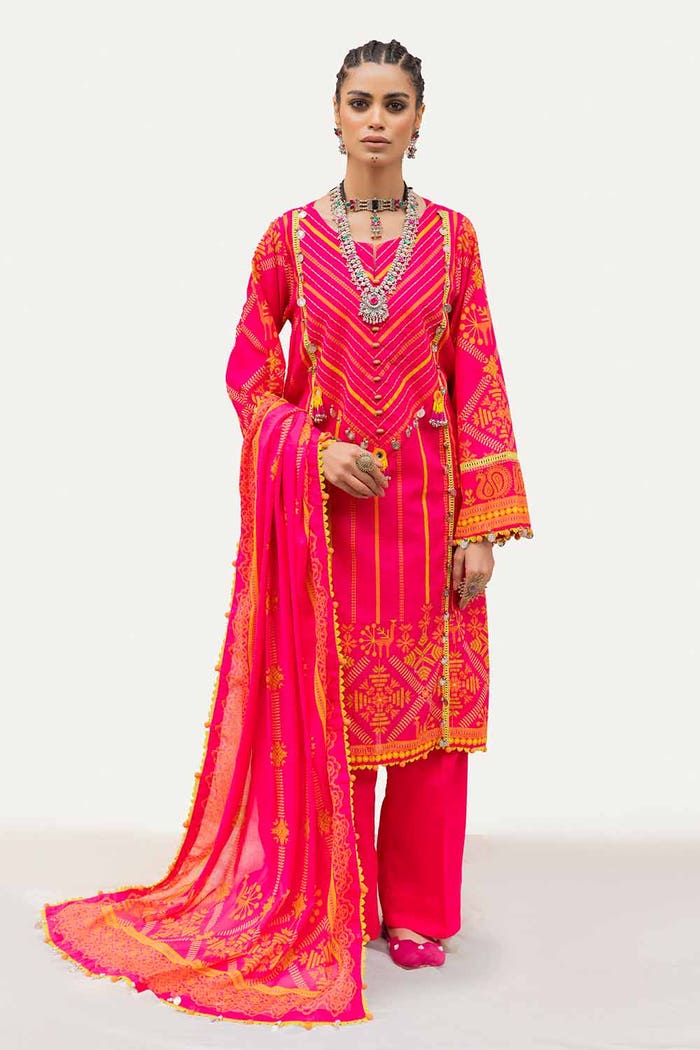
pink multi embroidered cotton suit